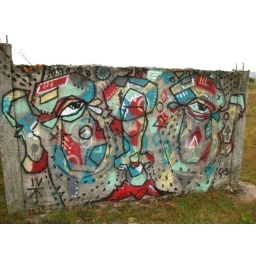
a wall in a field in southern cambodia